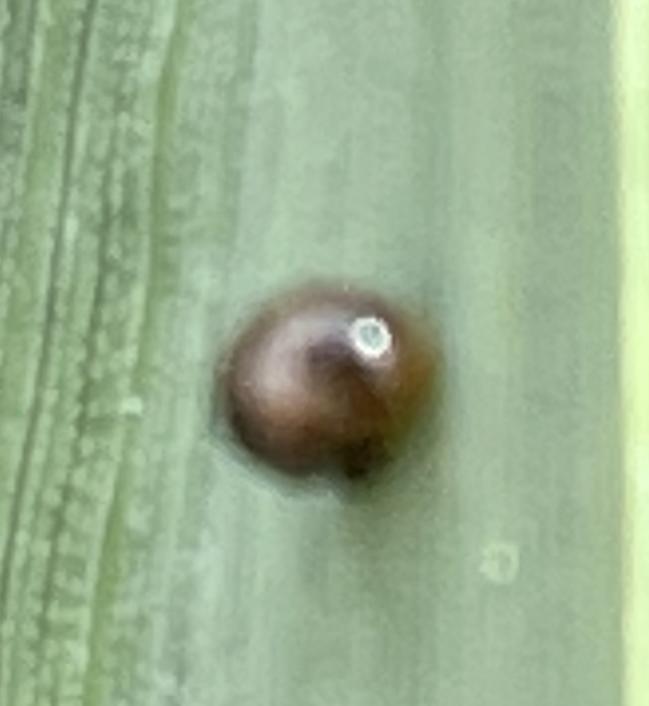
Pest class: cereal_leaf_beetle